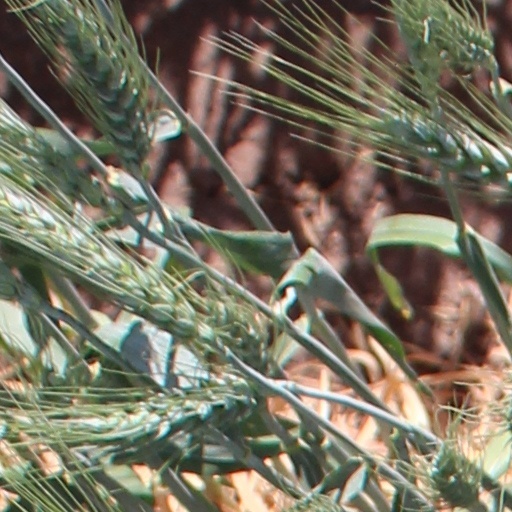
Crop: wheat